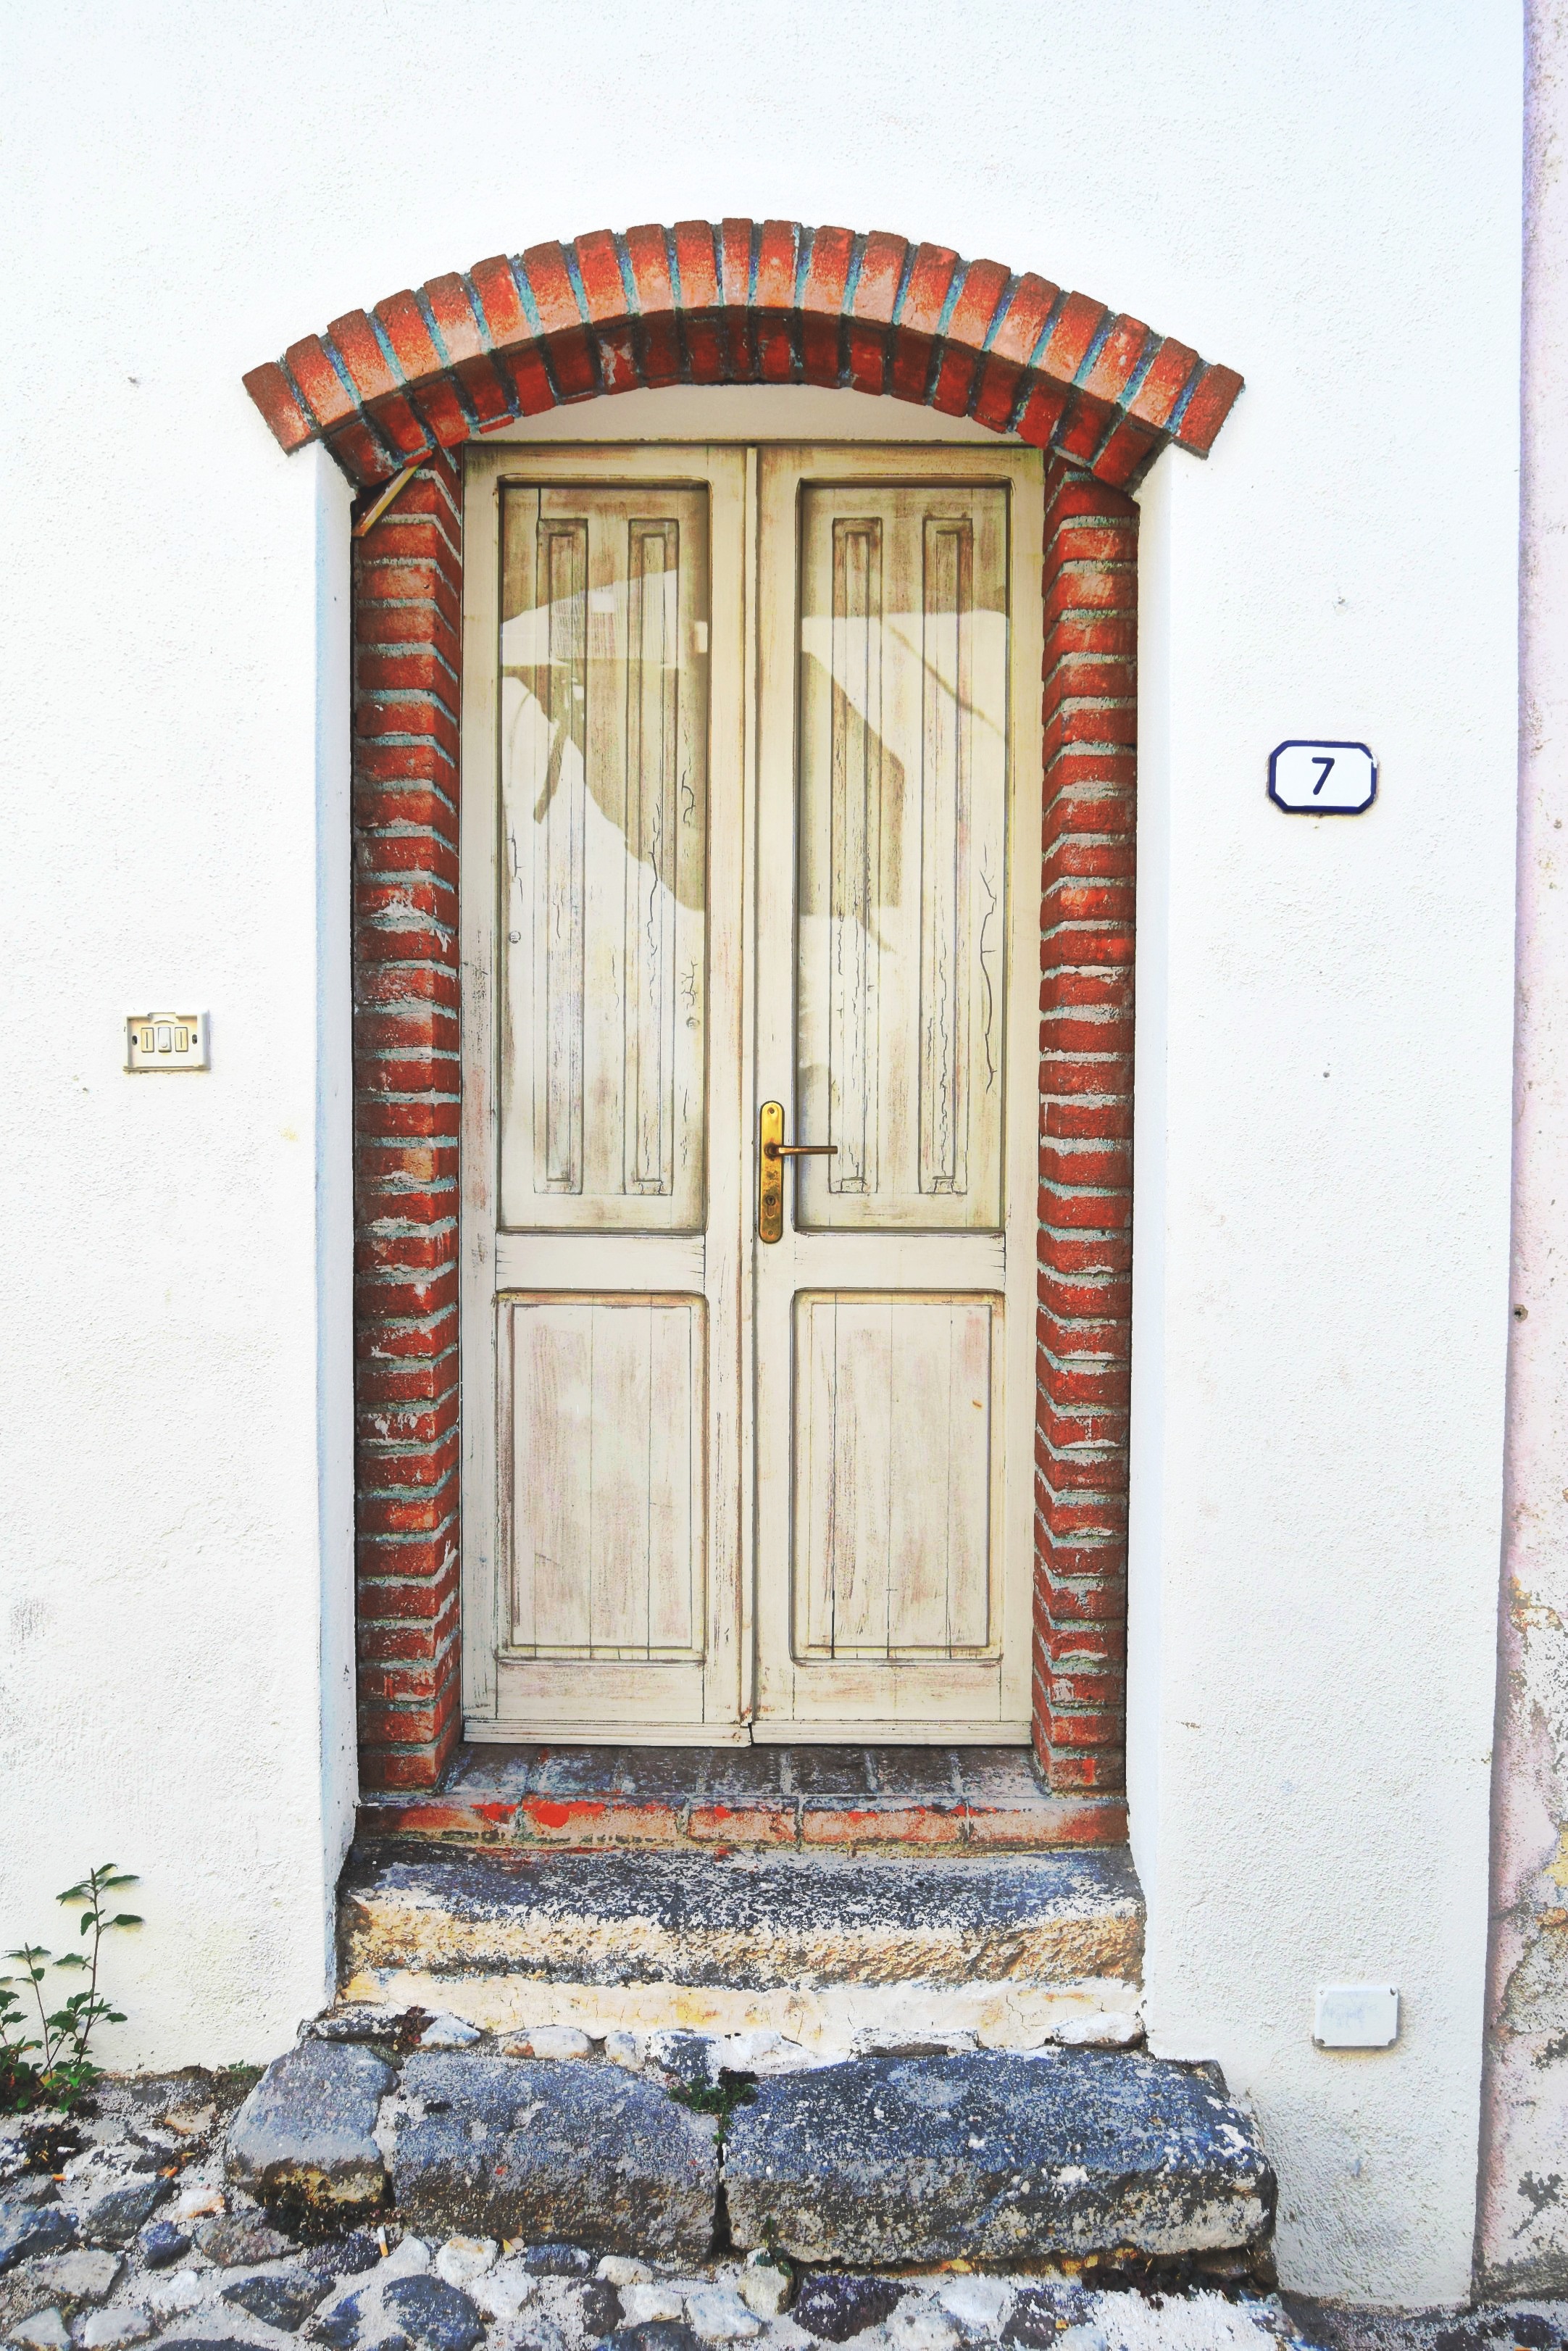
wood, window, arch, facade, door, sash window